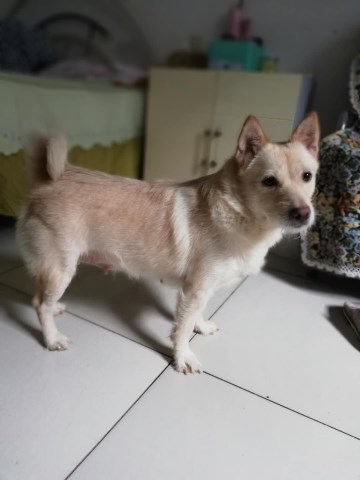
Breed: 2909-n000116-Cardigan